Sloss Mines

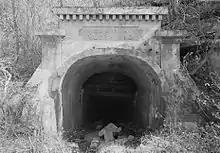
Historic American Engineering Record photo of the entrance portal to Sloss No. 2 in 1993. This particular mine was opened in 1890 and had reached a depth of by 1908.

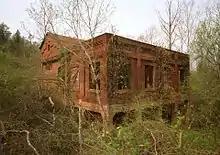
The abandoned hoist house for Sloss No. 2 in 1993. It remains largely intact.

The Sloss Mines are a group of mines in southwestern Jefferson County, Alabama, United States. They were established by the Sloss Iron and Steel Company and its successor, the Sloss-Sheffield Iron and Steel Company, at the southern end of Red Mountain. The Sloss Iron and Steel Company was founded by James Sloss in 1881 as the Sloss Furnace Company. The Sloss Mines produced iron ore from 1882 until the 1960s. The ore that these mines produced were essential to the production of iron at the Sloss Furnaces, making them an important element in the formation of adjacent Birmingham and Bessemer as cities.